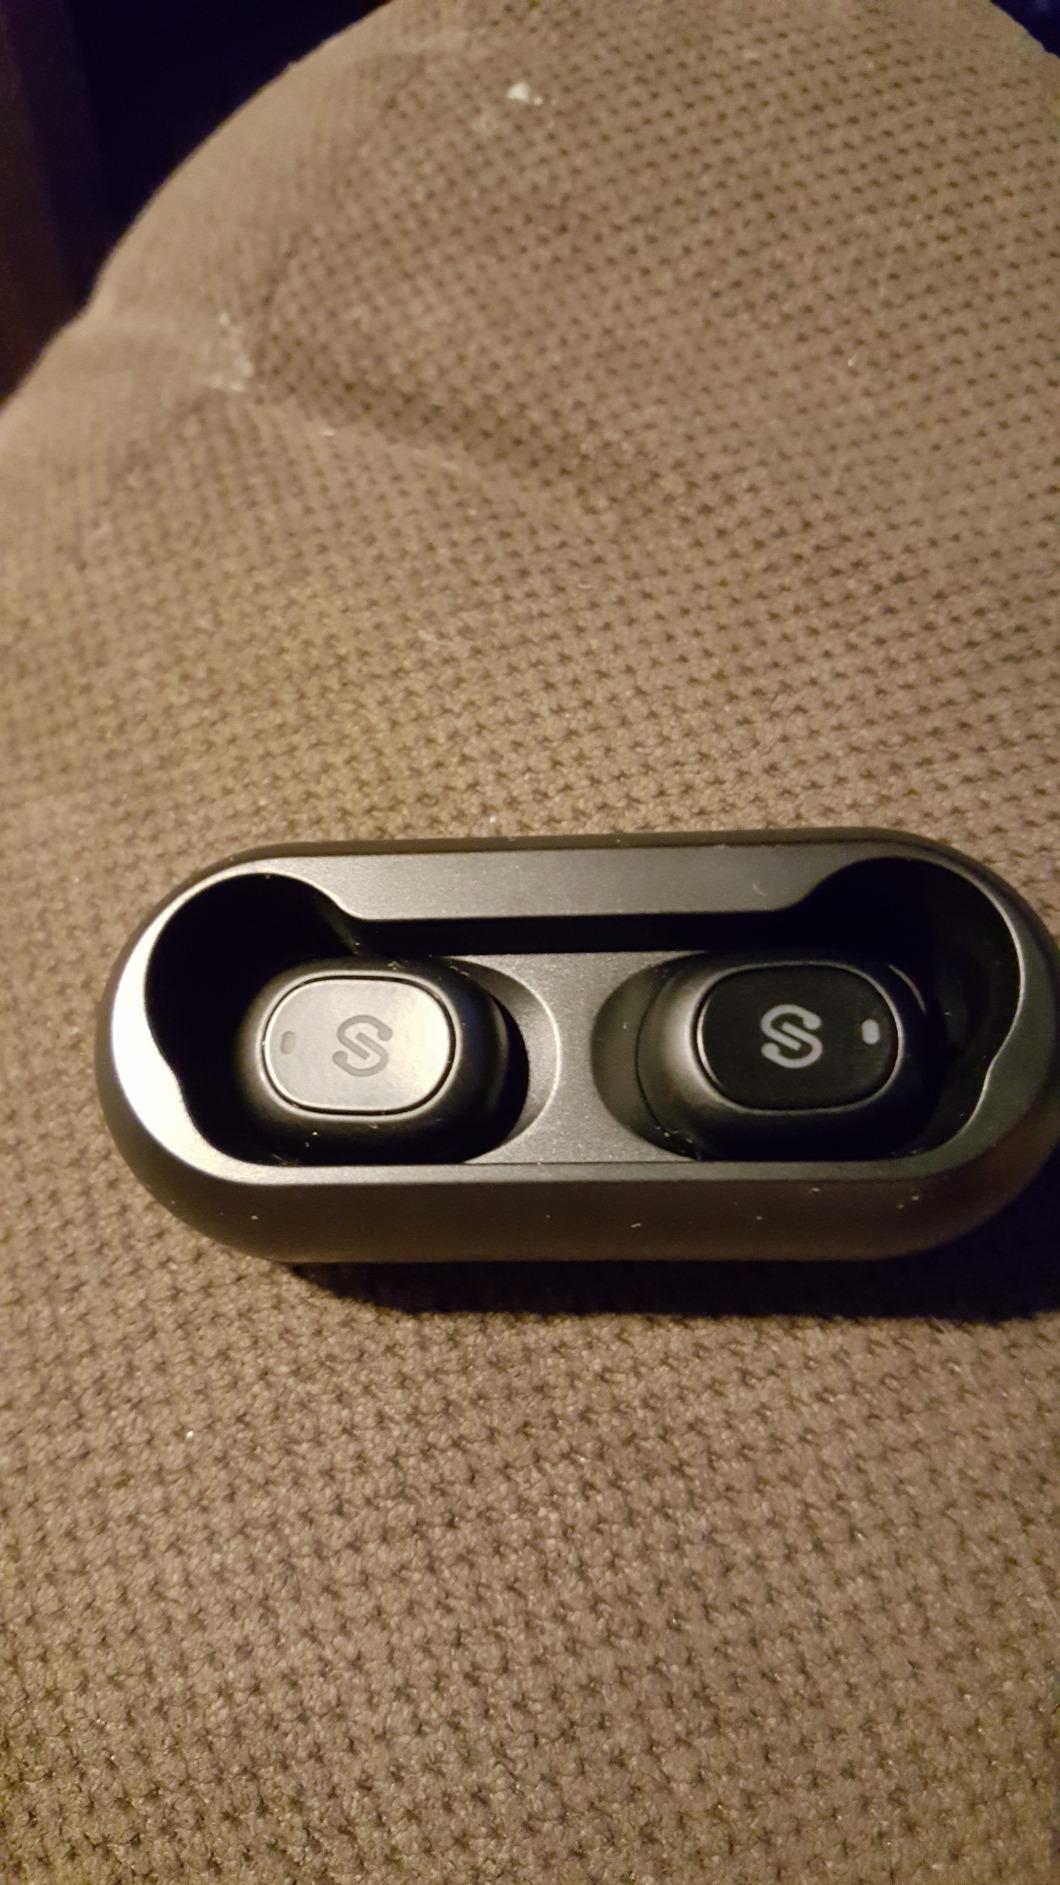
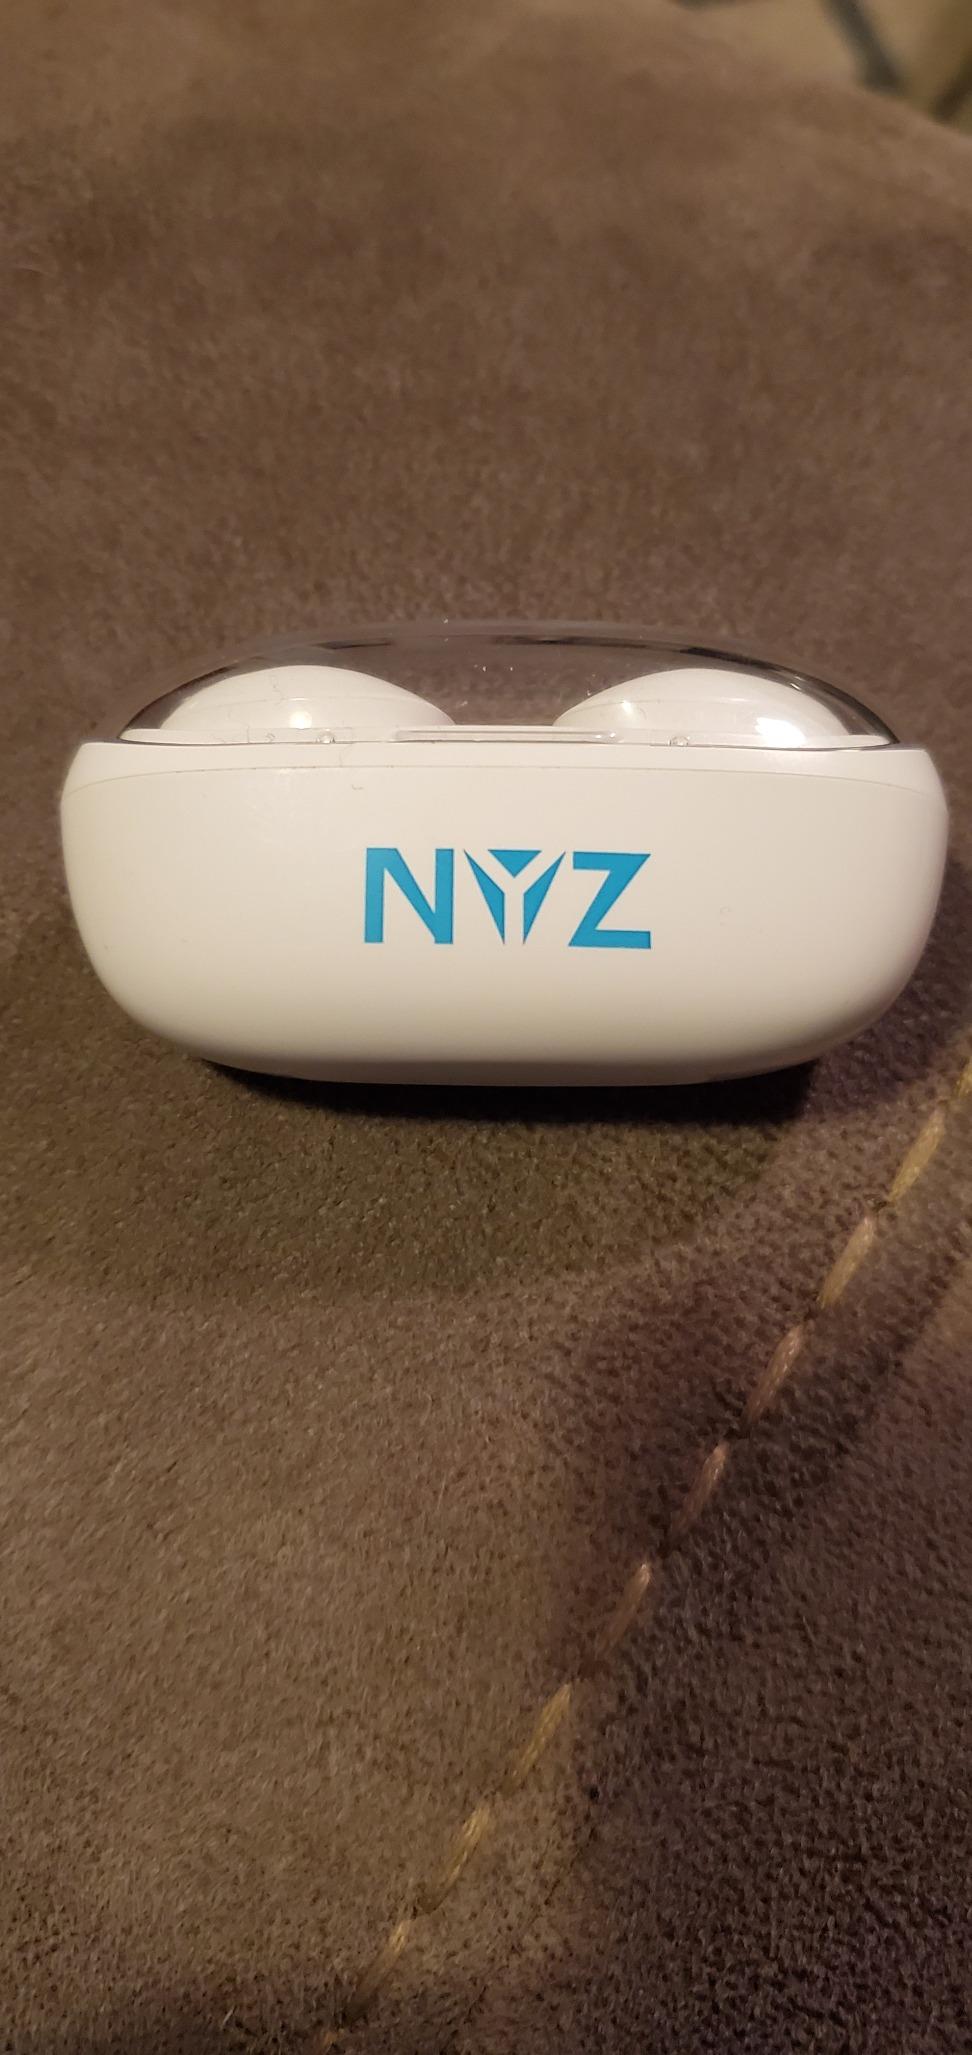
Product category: earbuds
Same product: no